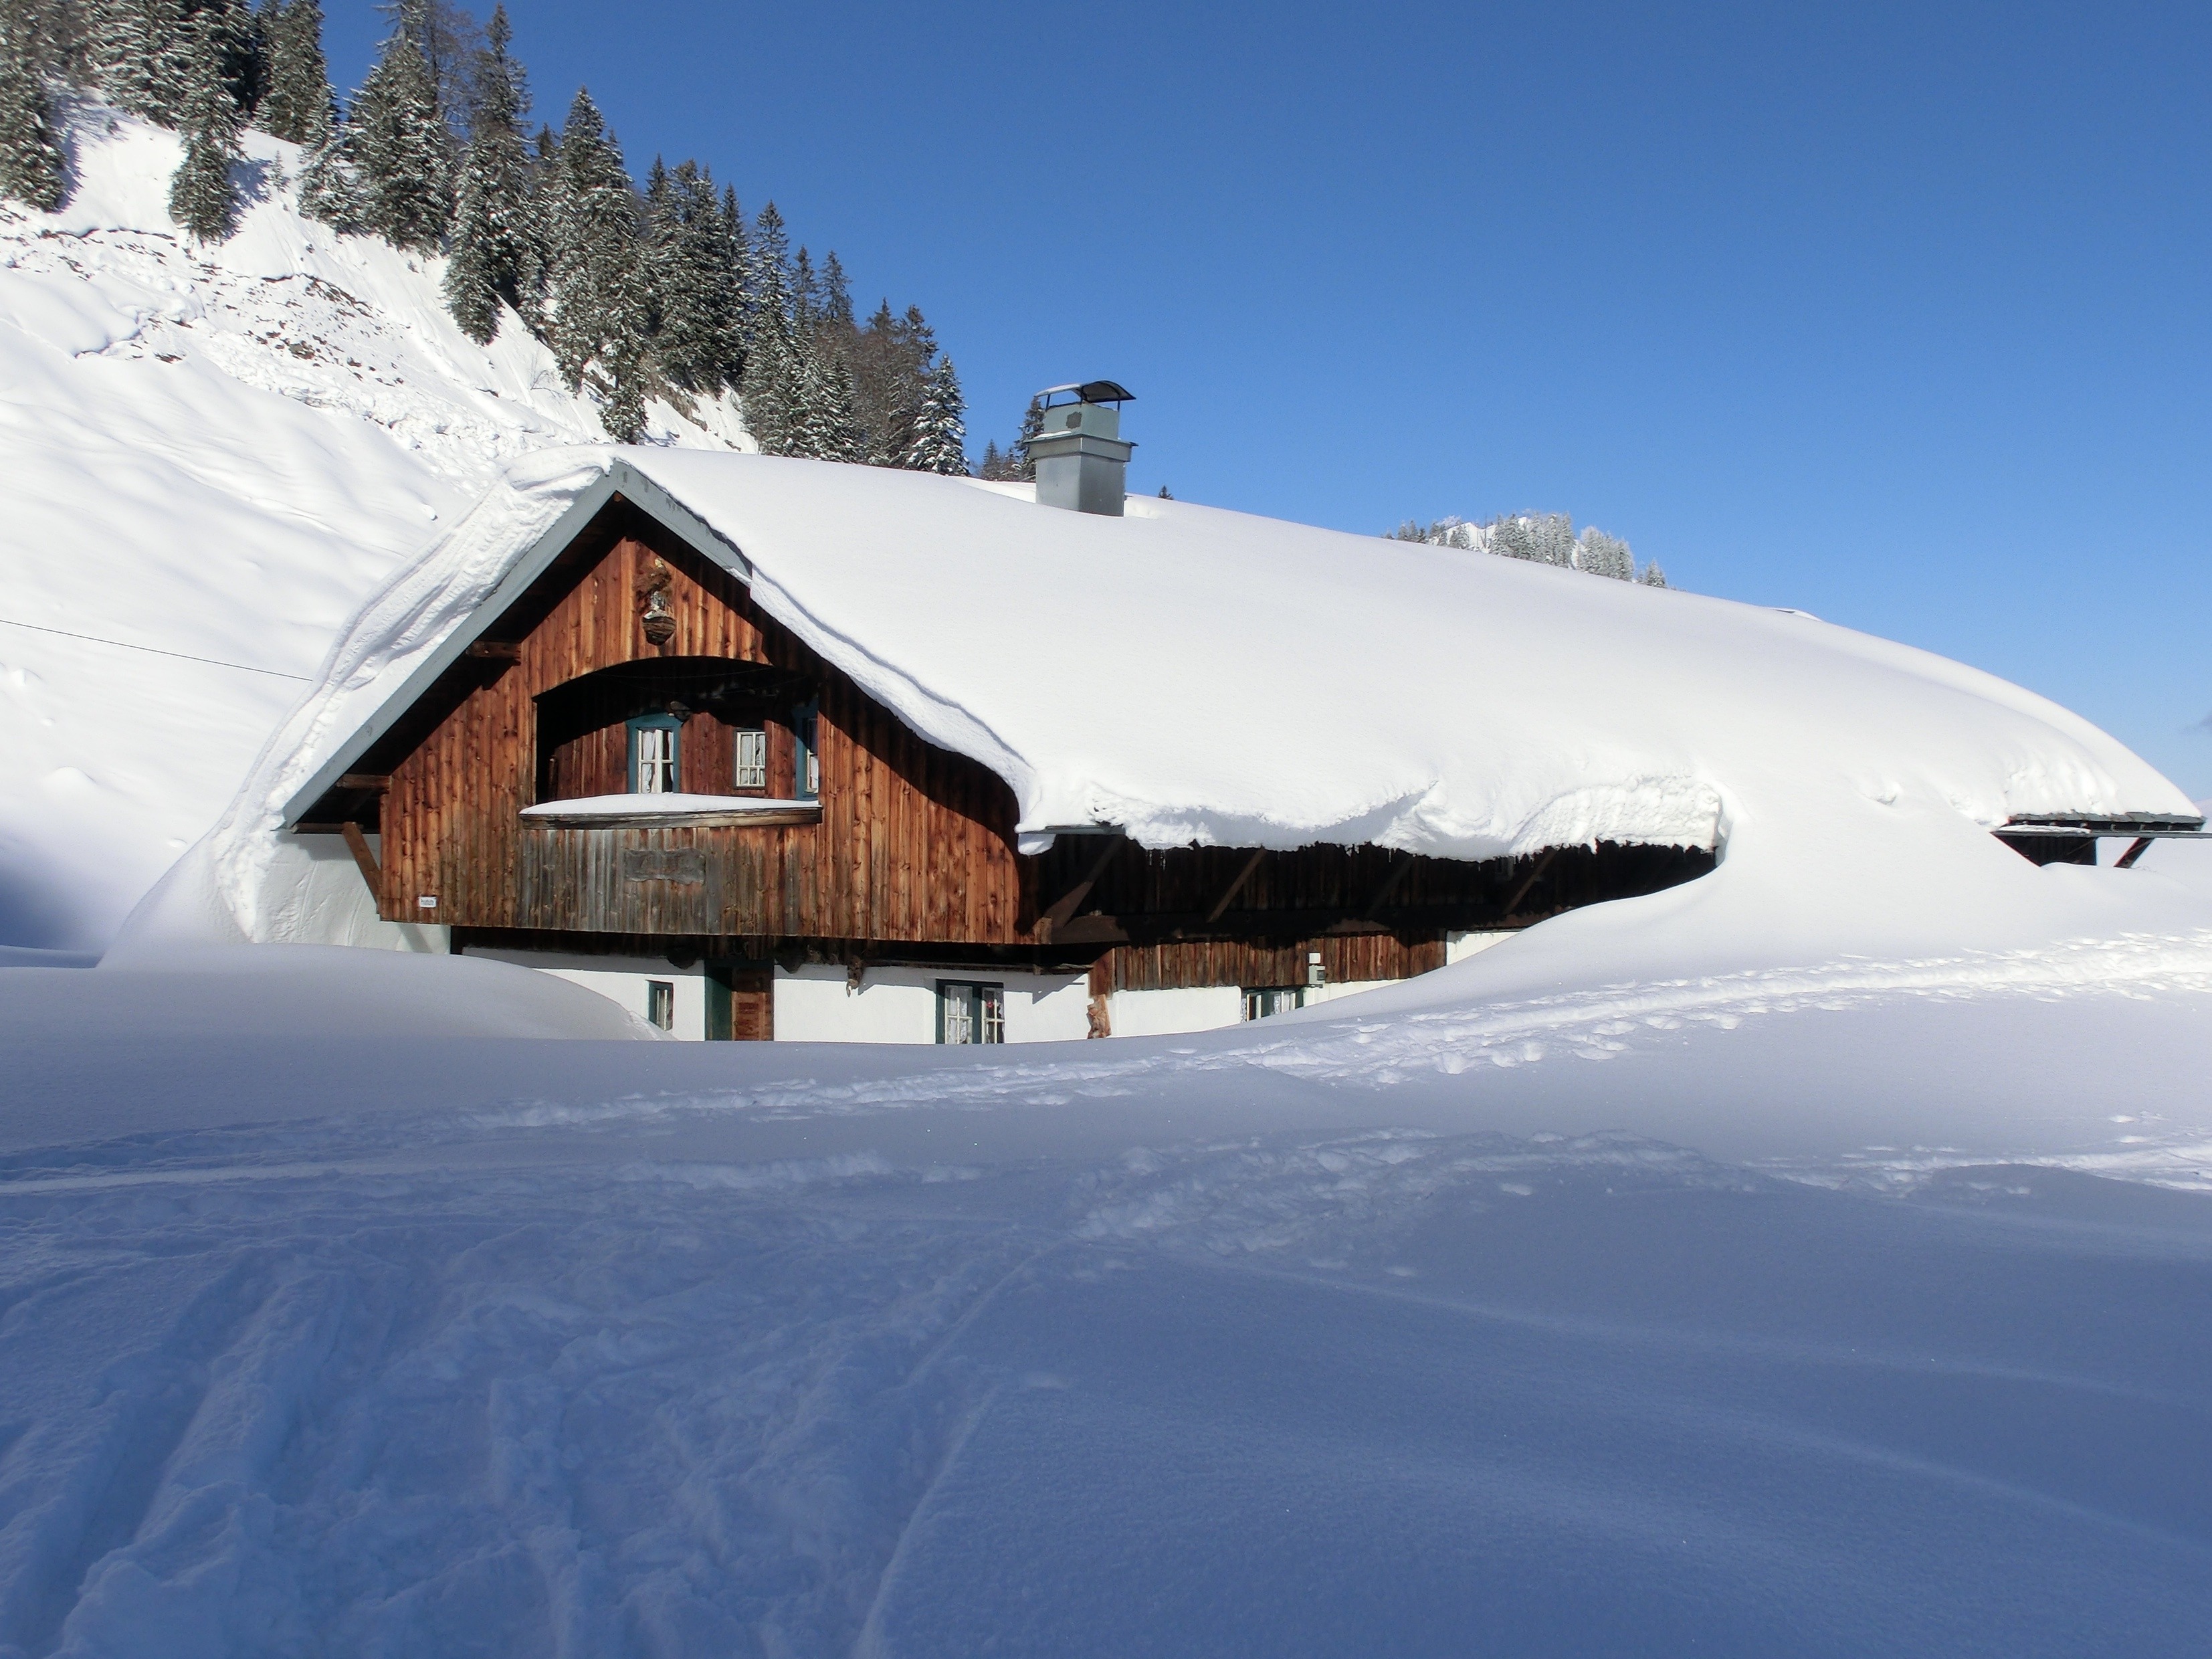
mountain, snow, cold, winter, sky, roof, home, mountain range, ice, vehicle, weather, snowy, blue, arctic, season, resort, wintry, snowed in, atmosphere of earth, geological phenomenon